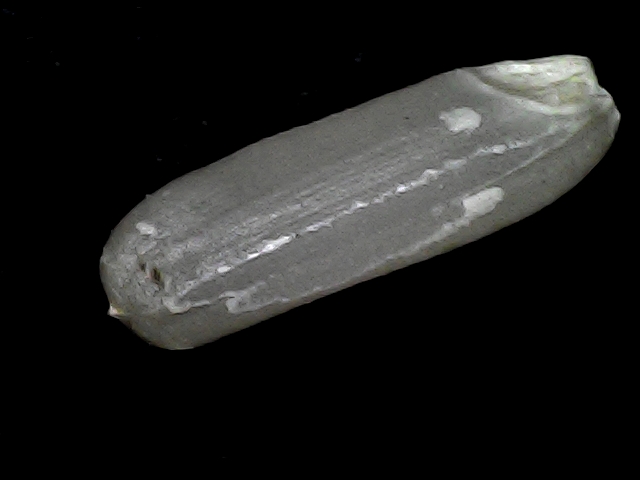
Rice variety: BD75